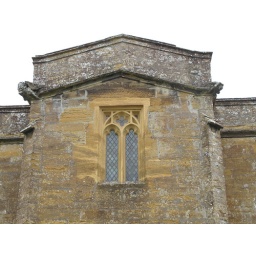
Small church window above door